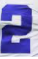
Number: 2